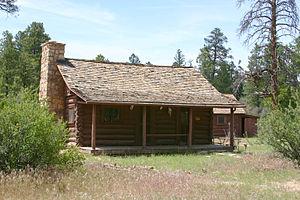
La cabine Hull dans la forêt nationale de Kaibab, Arizona, États-Unis This is an image of a place or building that is listed on the National Register of Historic Places in the United States of America. Its reference number is 85003370